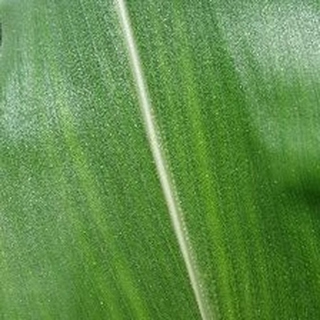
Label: healthy_corn